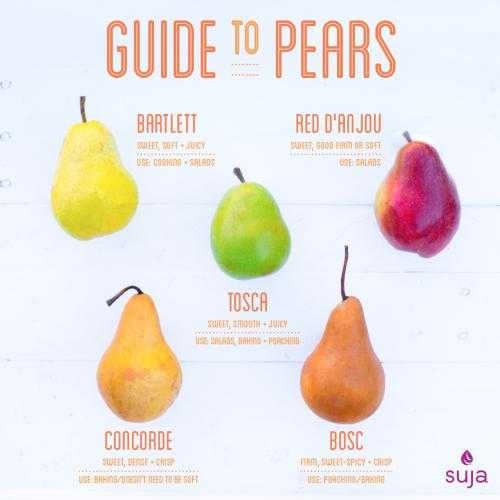
Label: Pear